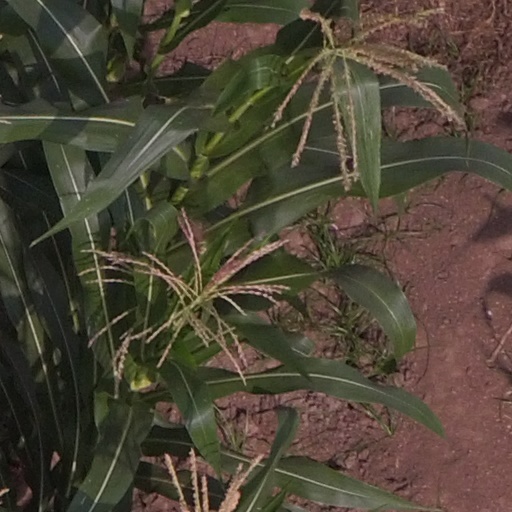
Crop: maize; corn